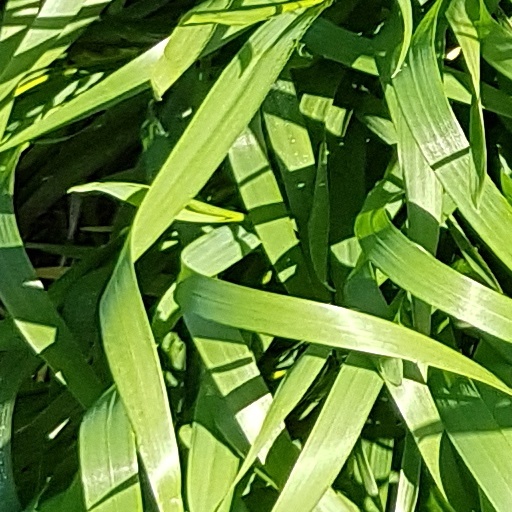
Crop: wheat